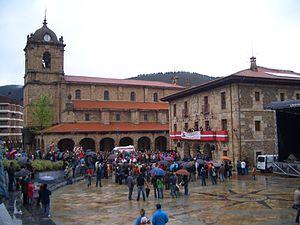
Legazpi ou Legazpia en espagnol est une commune du Guipuscoa dans la communauté autonome du Pays basque en Espagne.